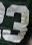
Number: 3